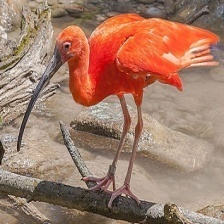
Species: SCARLET IBIS
Scientific name: EUDOCIMUS RUBER